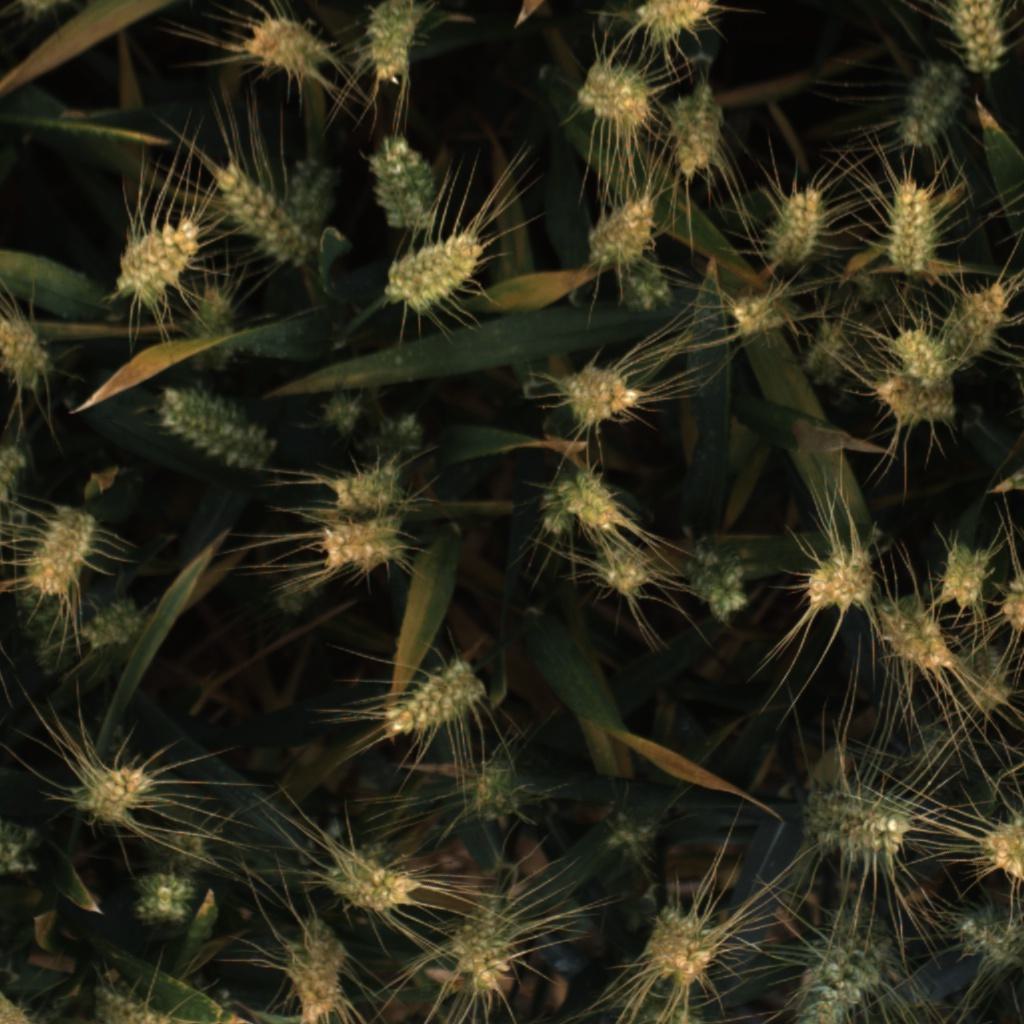
Country: UK
Location: Rothamsted
Wheat development stage: Filling - Ripening